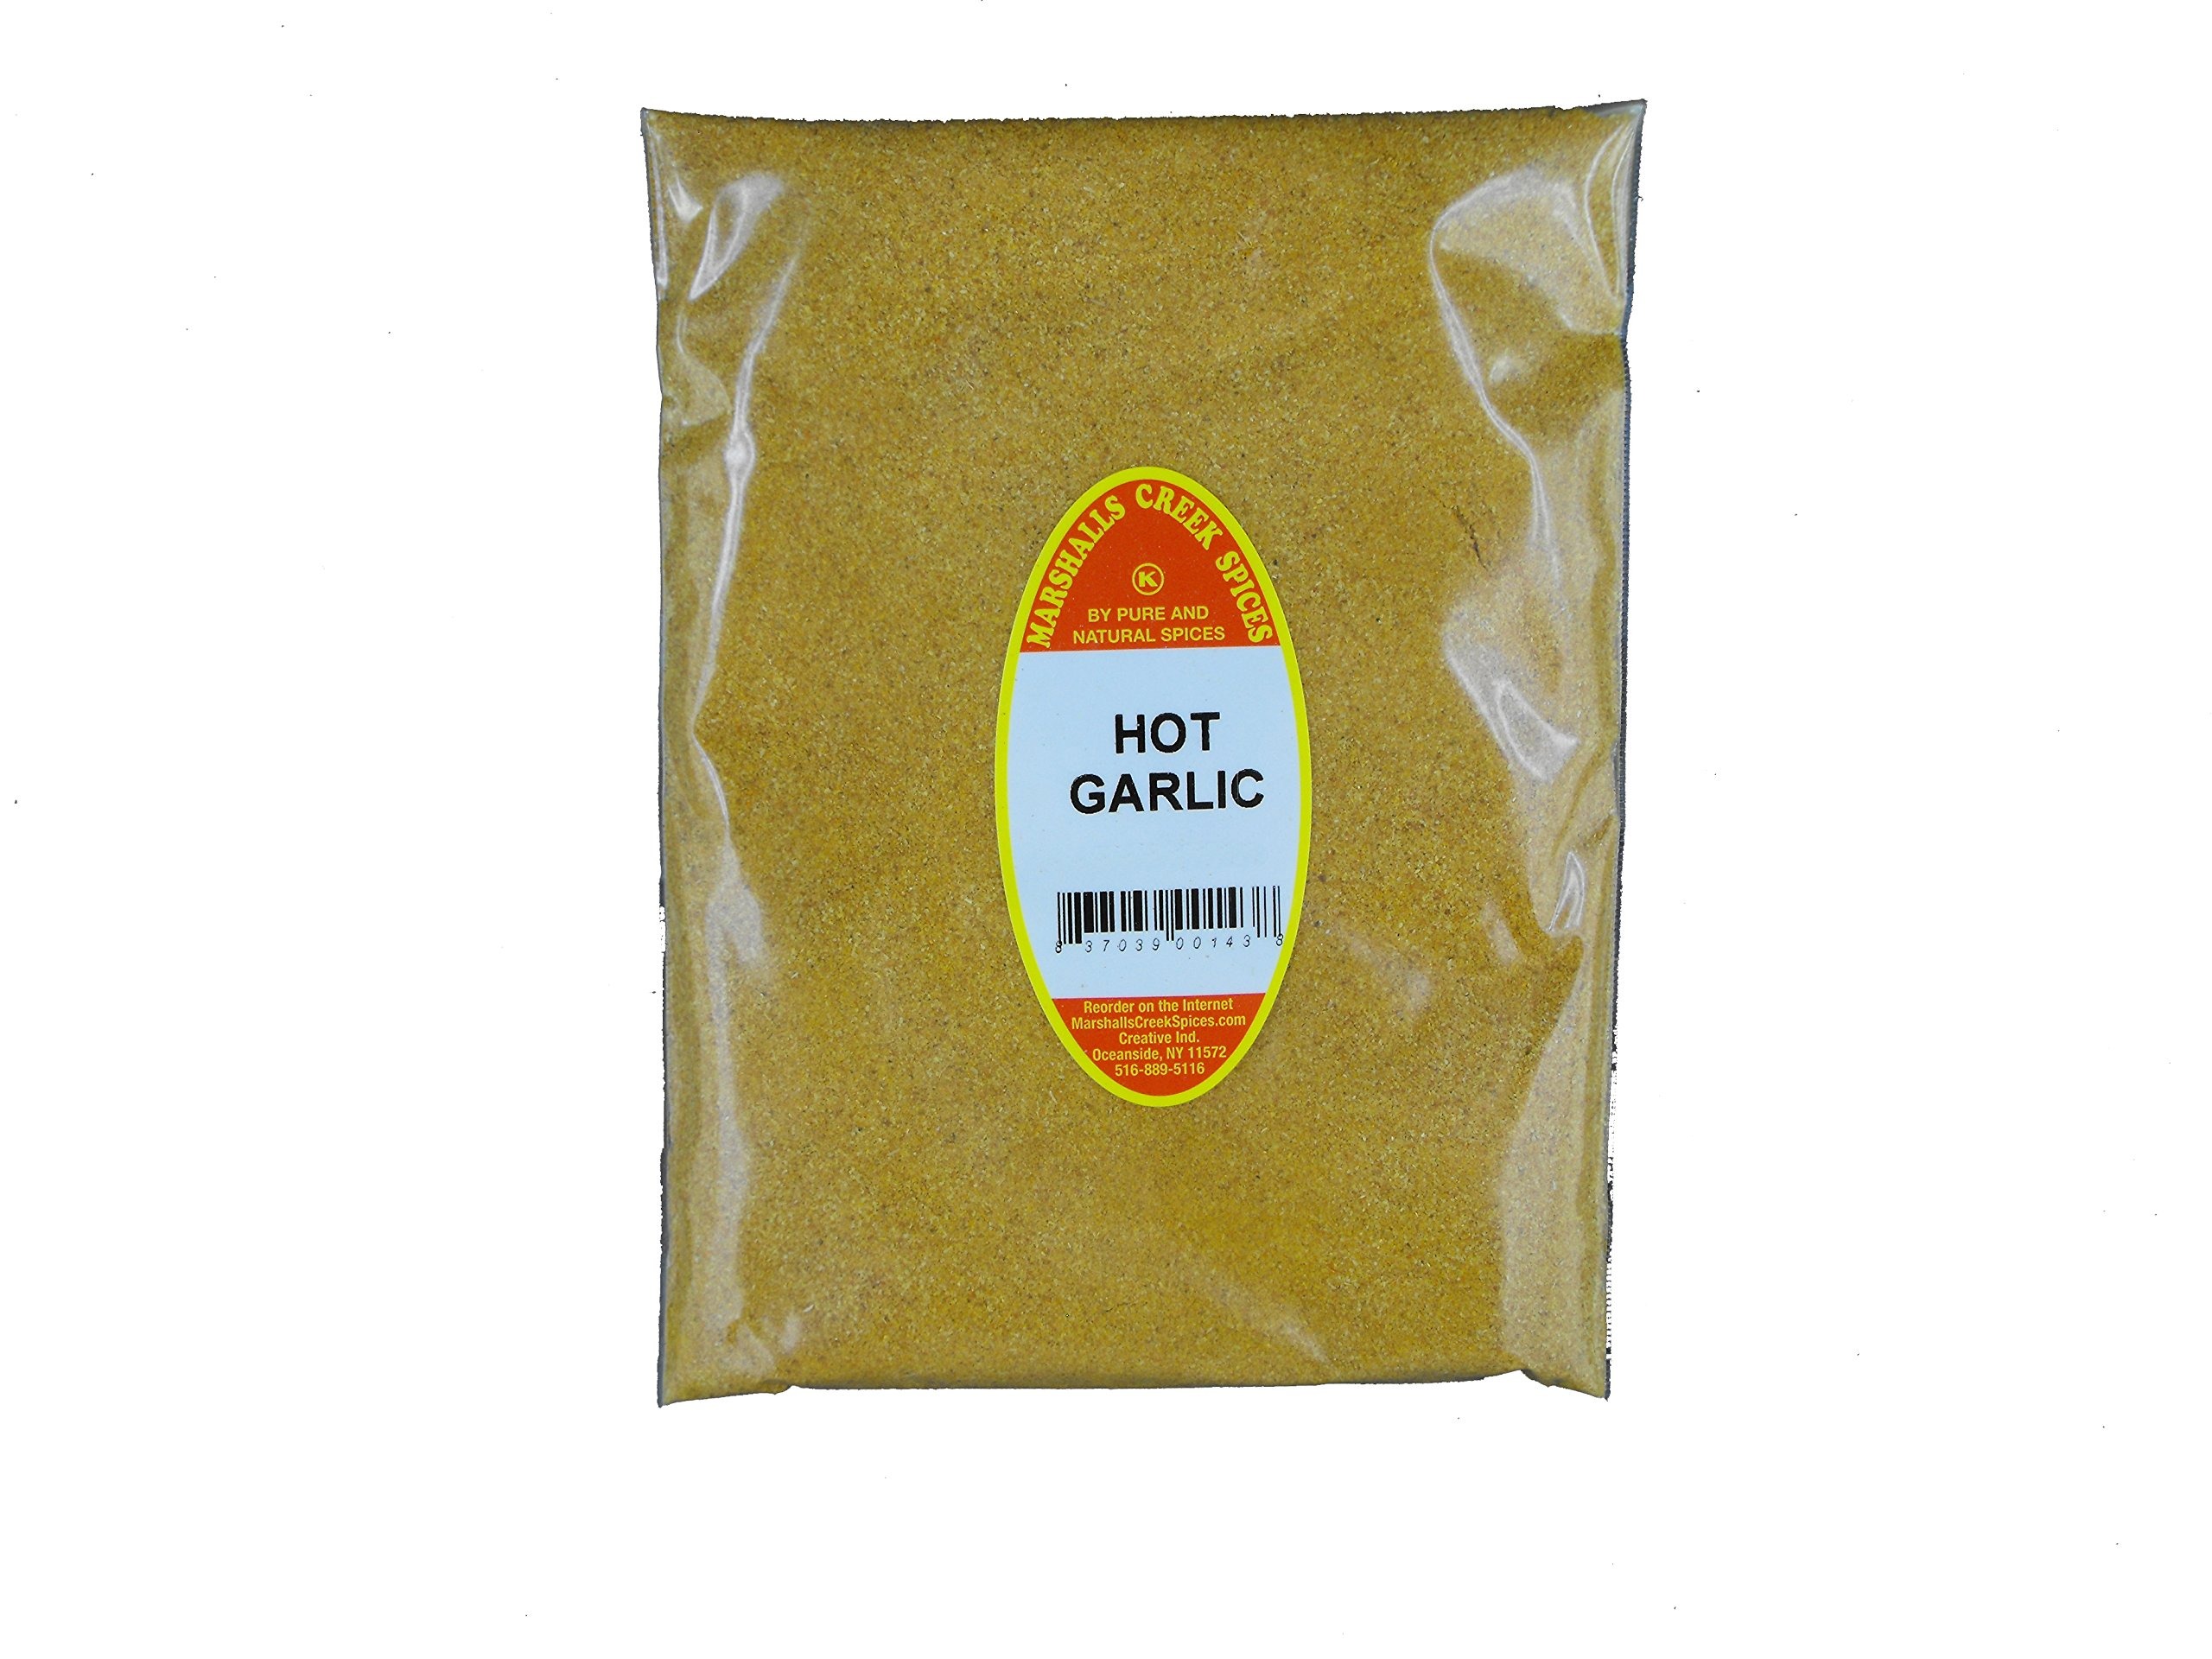
Item Name: Marshall’s Creek Spices Kosher Hot Garlic Refill, 20 Ounce
Bullet Point 1: Marshalls Creek Spices buys in small quantities and packs weekly providing the freshest spices possible. Fresher spices means more flavor and a longer shelf life.
Bullet Point 2: No Fillers
Bullet Point 3: No MSG
Bullet Point 4: All Natural
Value: 20.0
Unit: ounce

Price: 11.37